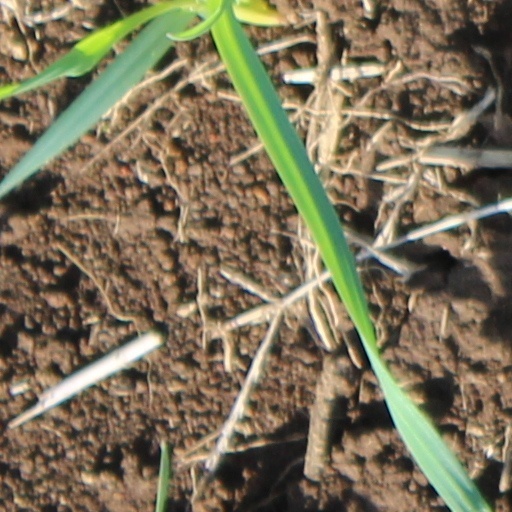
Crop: wheat